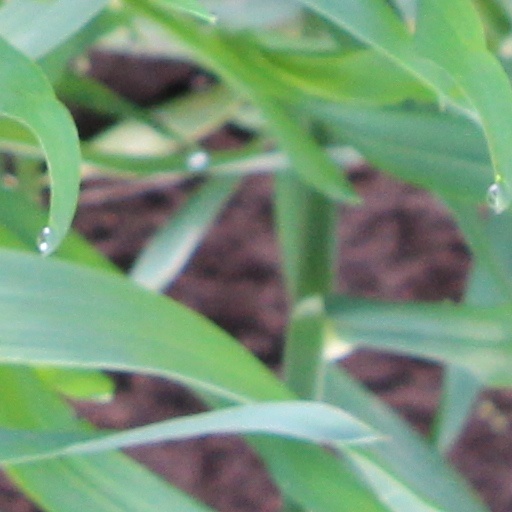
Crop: wheat